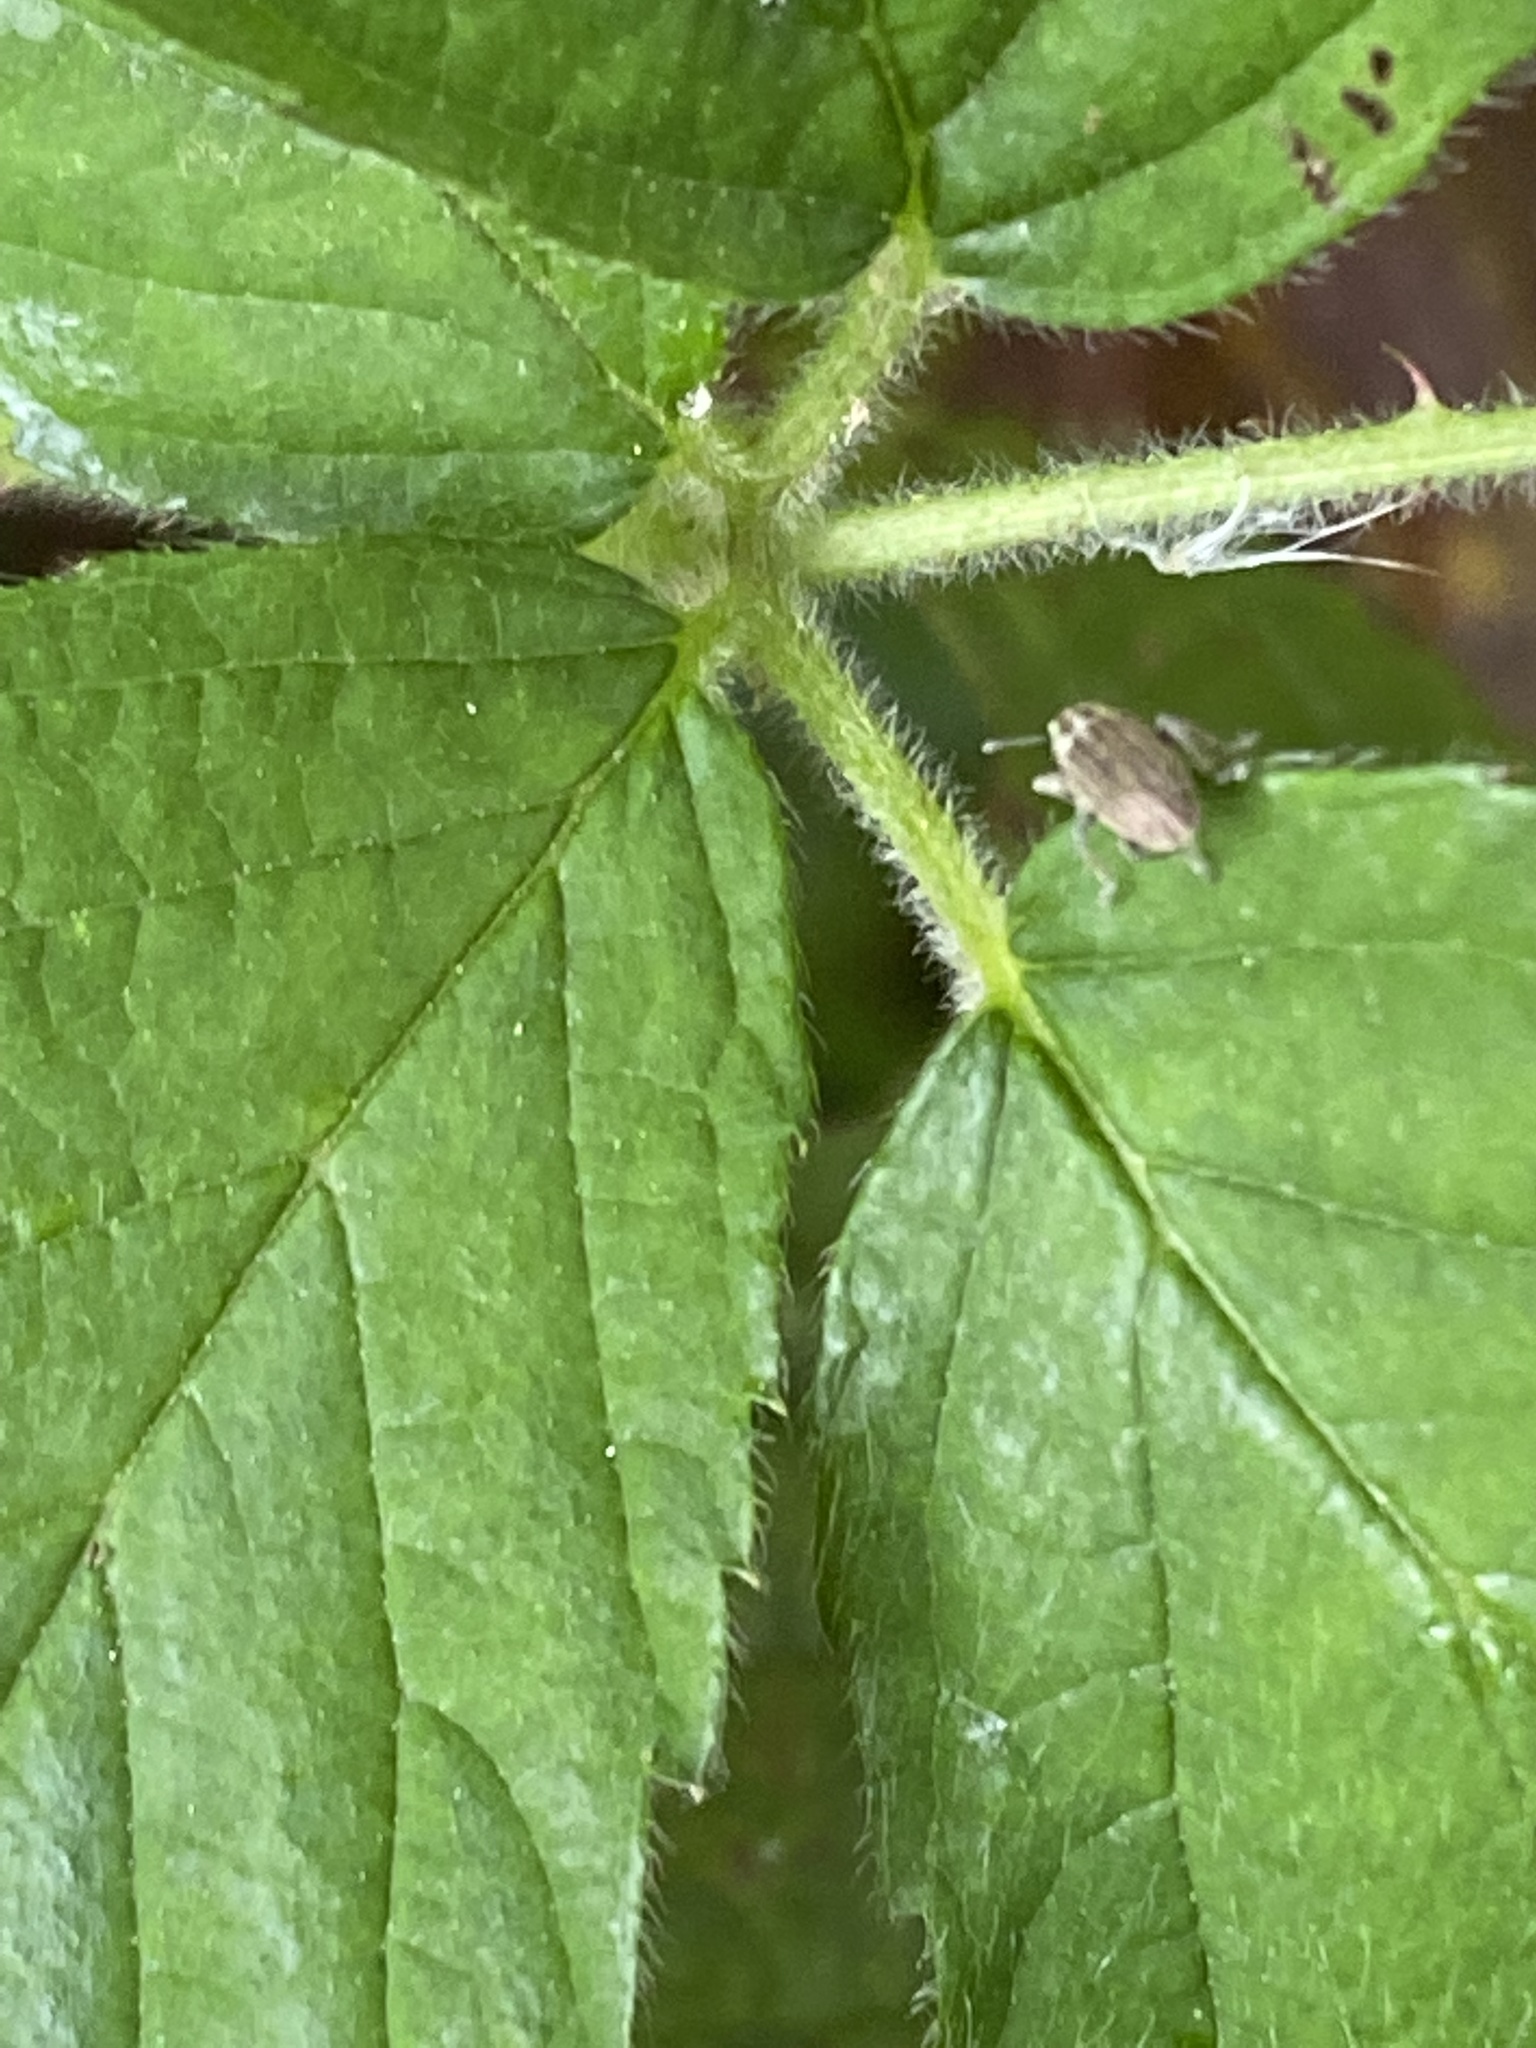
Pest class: pea_leaf_weevil